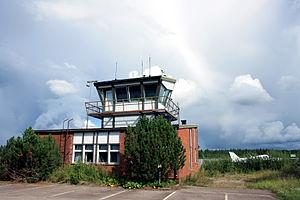
Ylivieska est une ville du centre-ouest de la Finlande, dans la Province d'Oulu et la région d'Ostrobotnie du Nord.